Margaret Mead

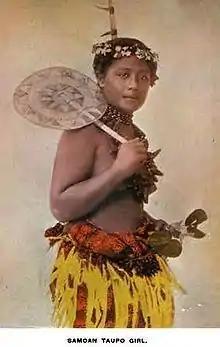
Samoan girl, 1896

Mead's first ethnographic work described the life of Samoan girls and women on the island of Tau in the Manu'a Archipelago in 1926. The book includes analyses of how children were raised and educated, sex relations, dance, development of personality, conflict, and how women matured into old age. Mead explicitly sought to contrast adolescence in Samoa with that in America, which she characterized as difficult, constrained, and awkward. In the foreword to "Coming of Age in Samoa", Mead's advisor, Franz Boas, wrote of the book's significance: